La Pobla de Segur

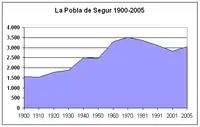
Demographic evolution

The municipality of La Pobla de Segur includes three outlying villages: populations are given as of 2005.